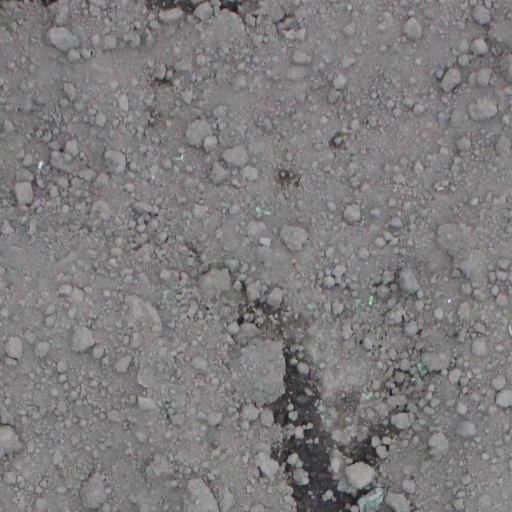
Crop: soybean